Clark Haggans

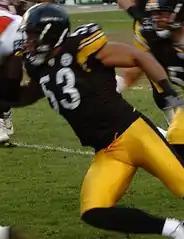
Haggans with the Steelers in 2006

Clark Cromwell Haggans (January 10, 1977 – June 17, 2023) was an American professional football player who was a linebacker in the National Football League (NFL). He played college football for the Colorado State Rams as a defensive end, and was selected by the Pittsburgh Steelers in the fifth round of the 2000 NFL draft. Haggans played in the NFL from 2000 through 2012 for the Steelers, Arizona Cardinals and San Francisco 49ers.